Elizabeth Wiskemann

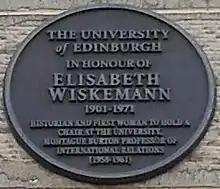
Memorial plaque at the University of Edinburgh

From 1958 to 1961 she was Montague Burton Professor of International Relations at University of Edinburgh, becoming the first woman to hold a chair in any field of study at the university. and was a tutor in Modern History at the University of Sussex from 1961 until 1964. In 1965 she received an honorary degree from the University of Oxford.